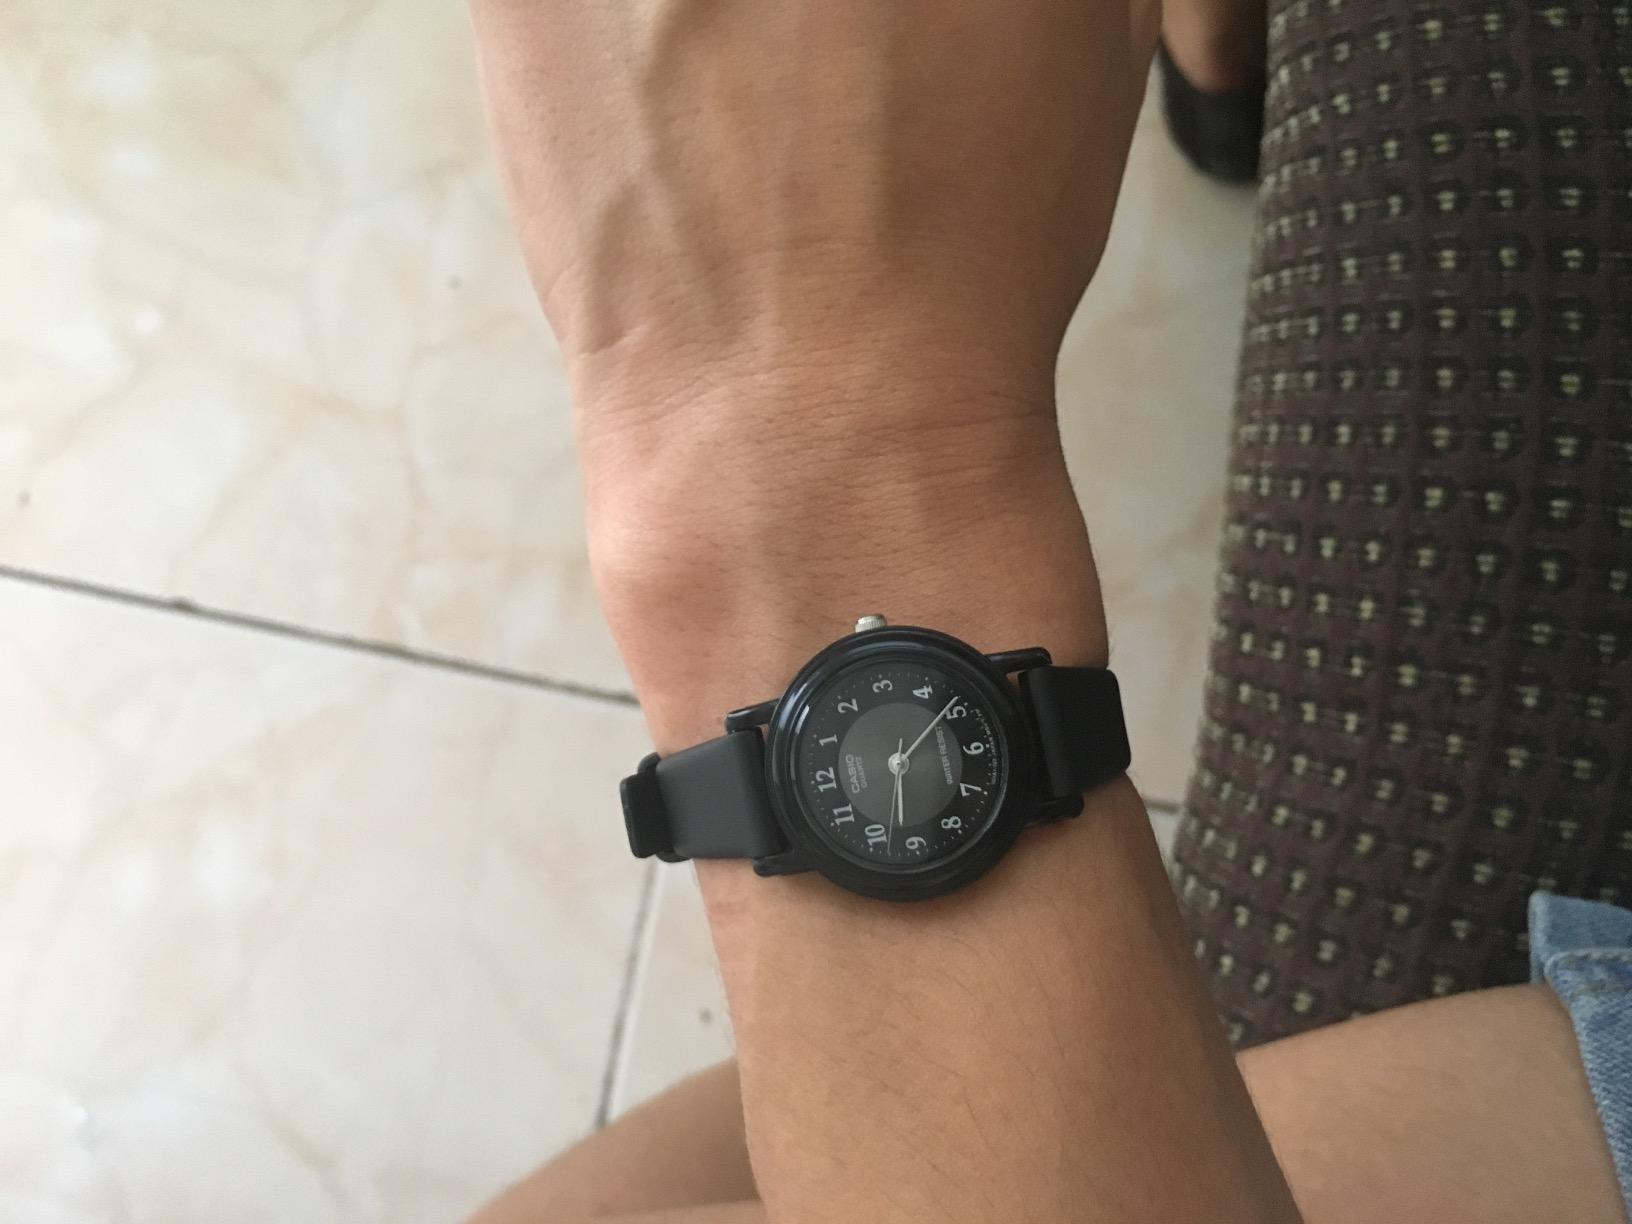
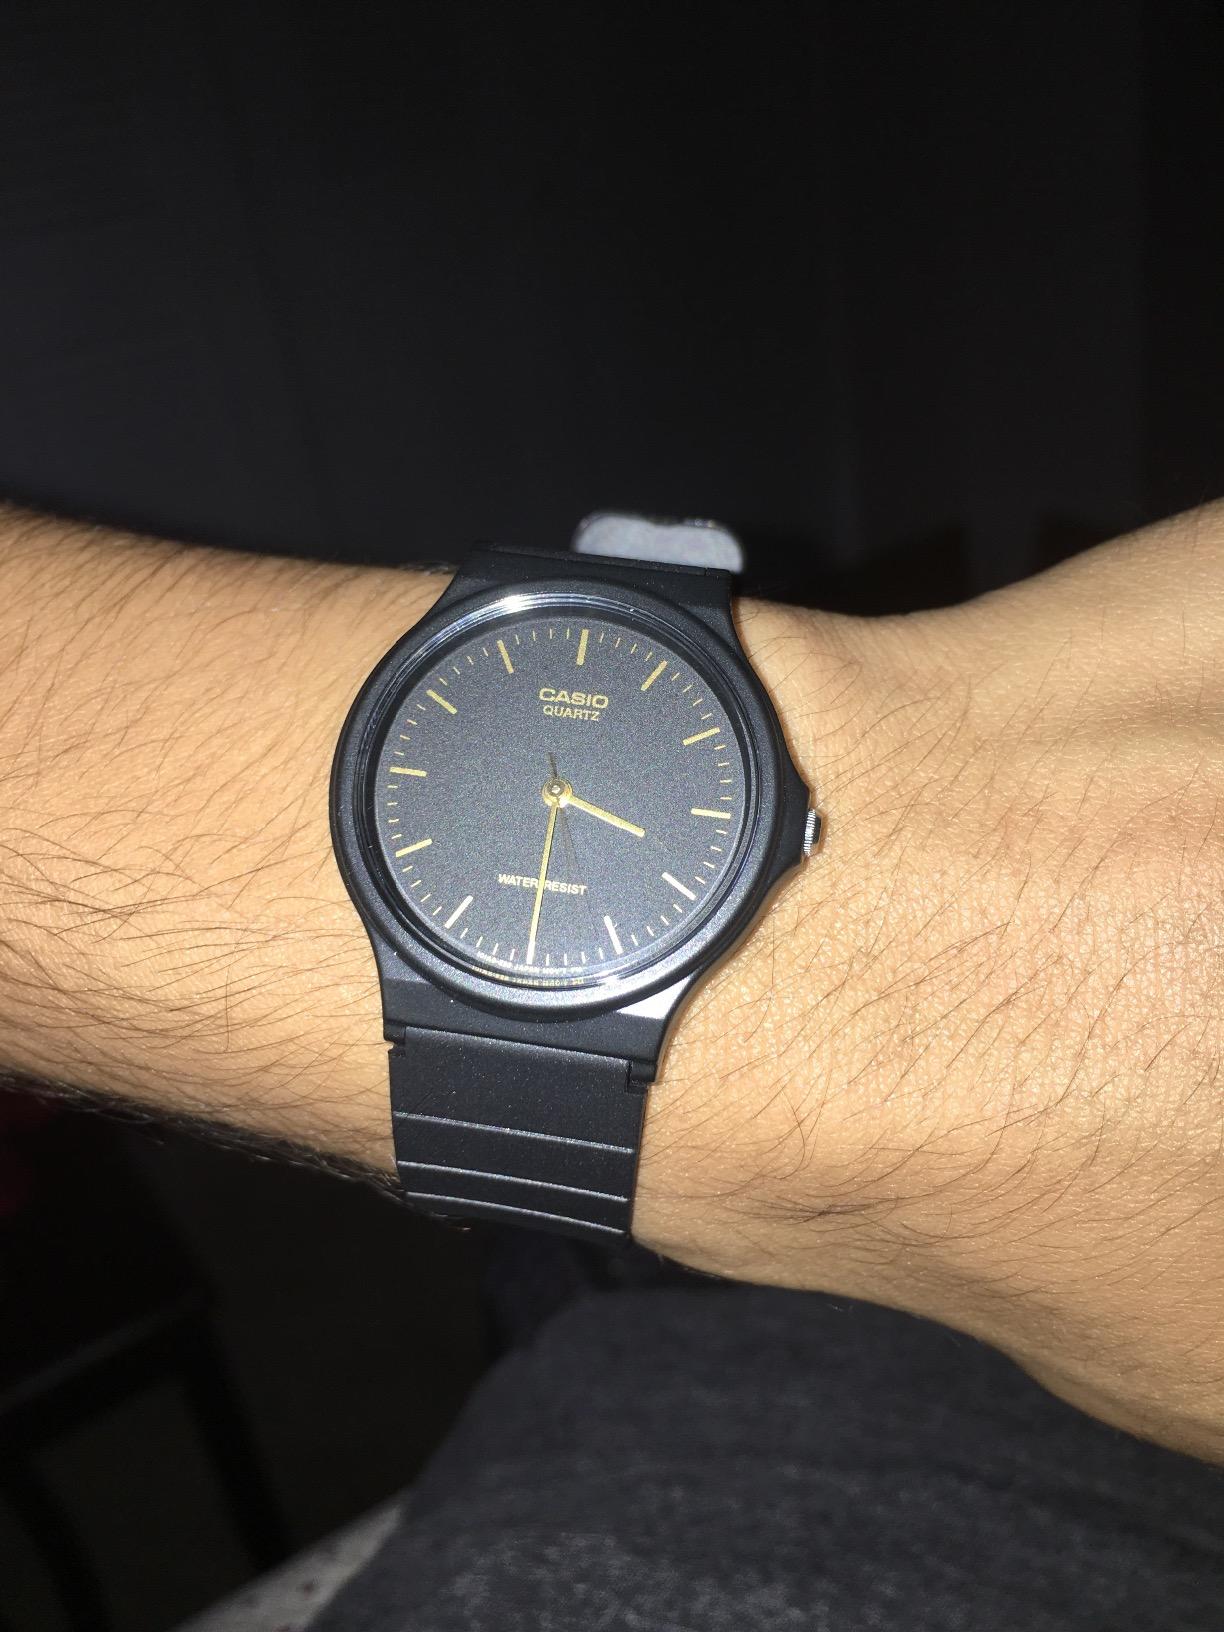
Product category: accessories_watch
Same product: no